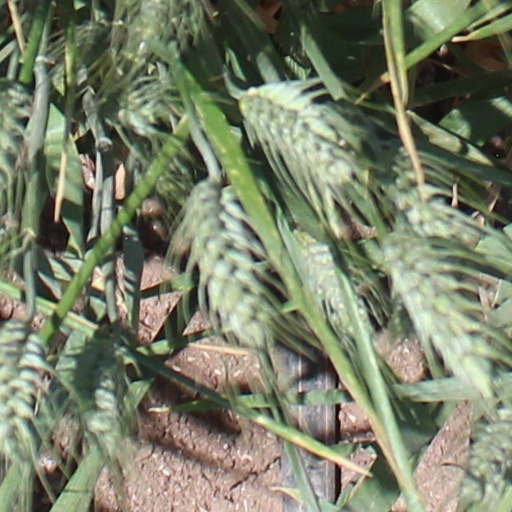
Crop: wheat